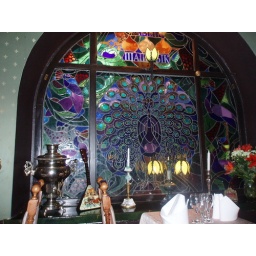
Lush stained glass window in Saslik